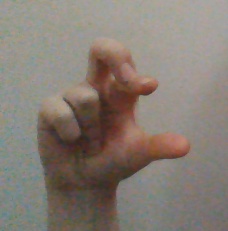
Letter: thal